Grevillea scortechinii

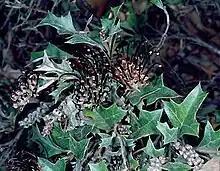
Subspecies "sarmentosa" in the ANBG

Grevillea scortechinii, commonly known as black grevillea, is a species of flowering plant in the family Proteaceae and is endemic to eastern Australia. It is a prostrate to sprawling shrub with serrated to pinnatifid leaves, the end lobes broadly triangular and often sharply-pointed, and clusters of brown flowers with a dark purplish-black style. There are two subspecies, subsp. "scortechinii" found in Queensland and subsp. "sarmentosa", found in New South Wales.